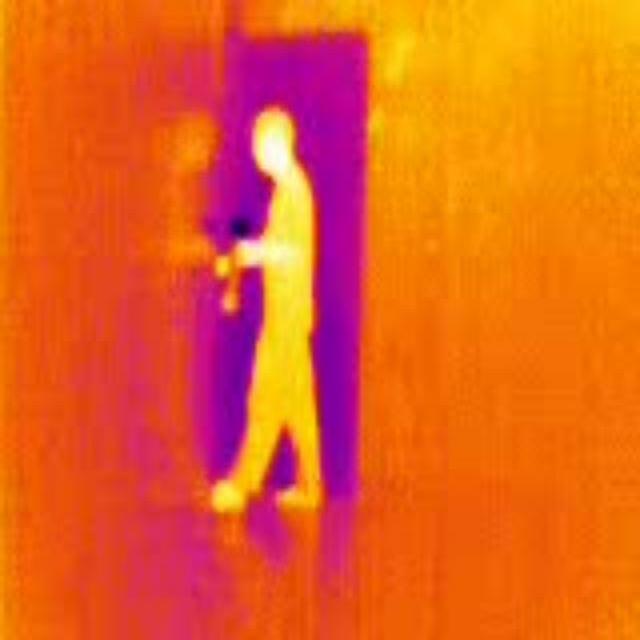
Detected objects:
label: person